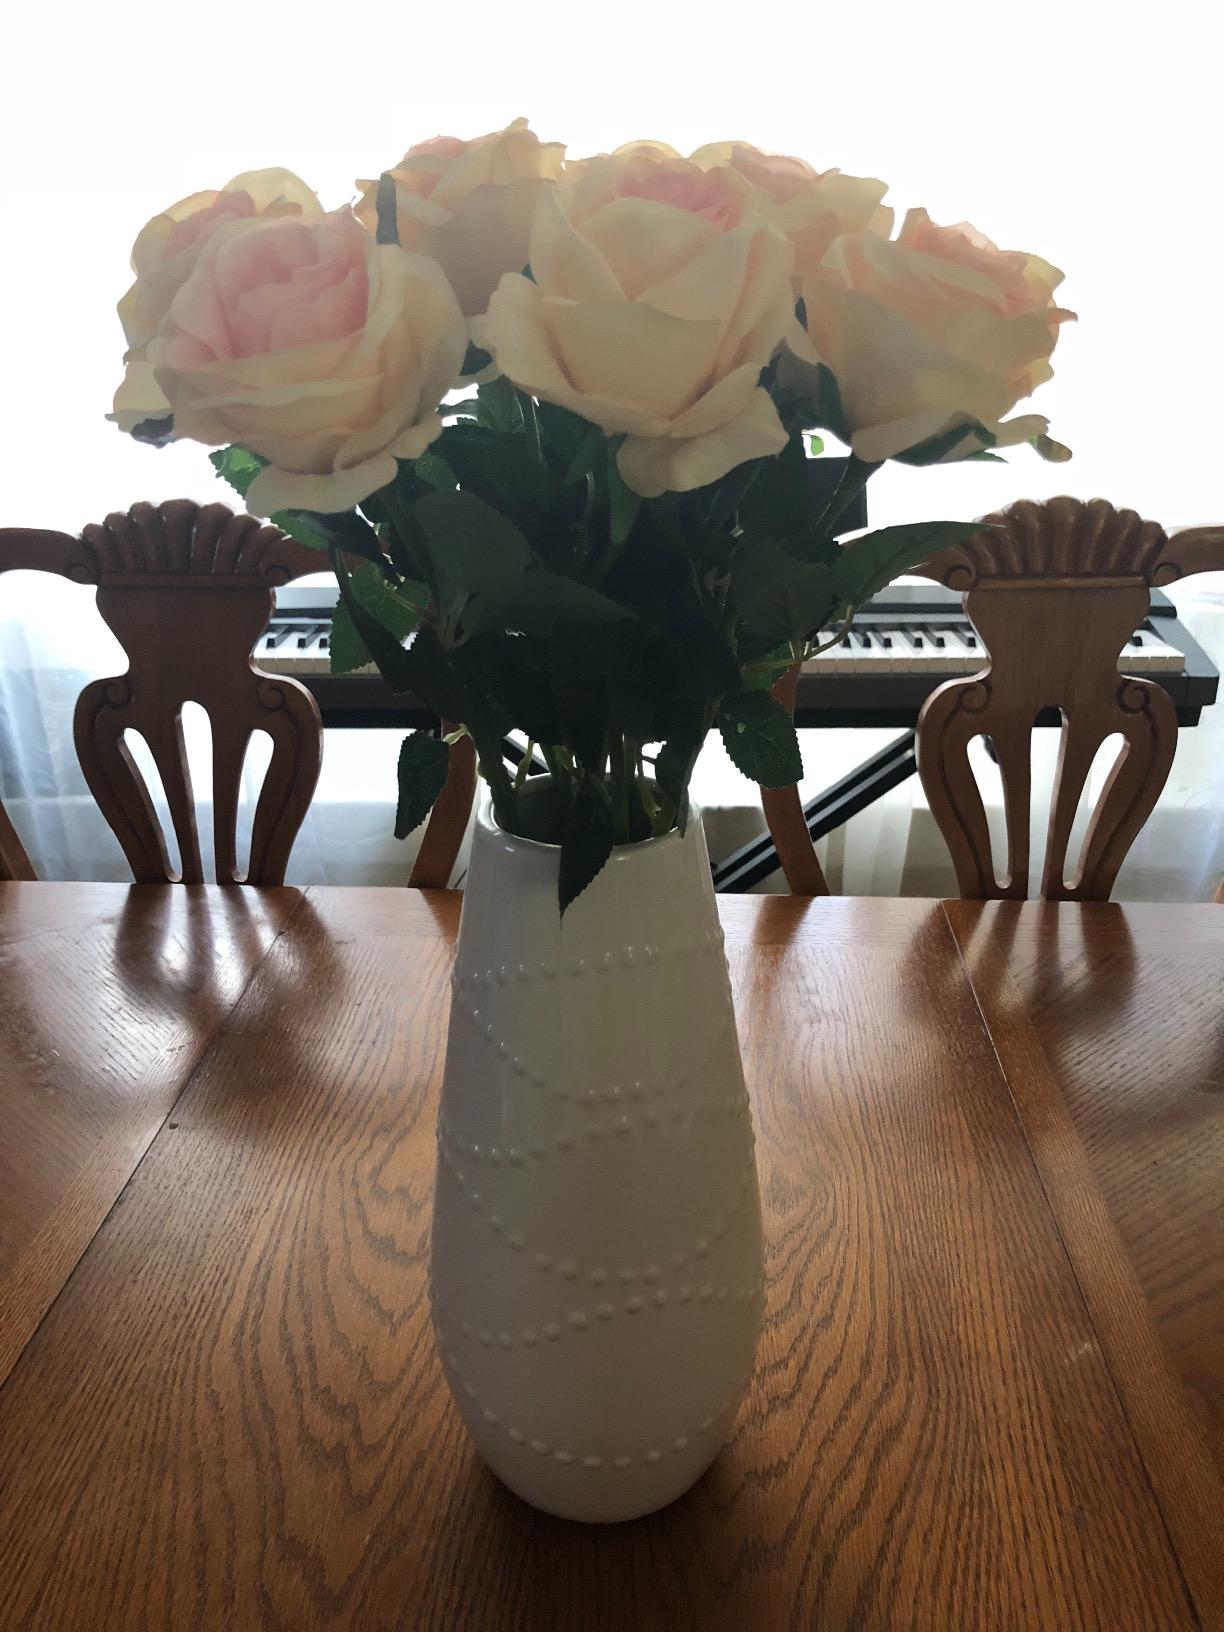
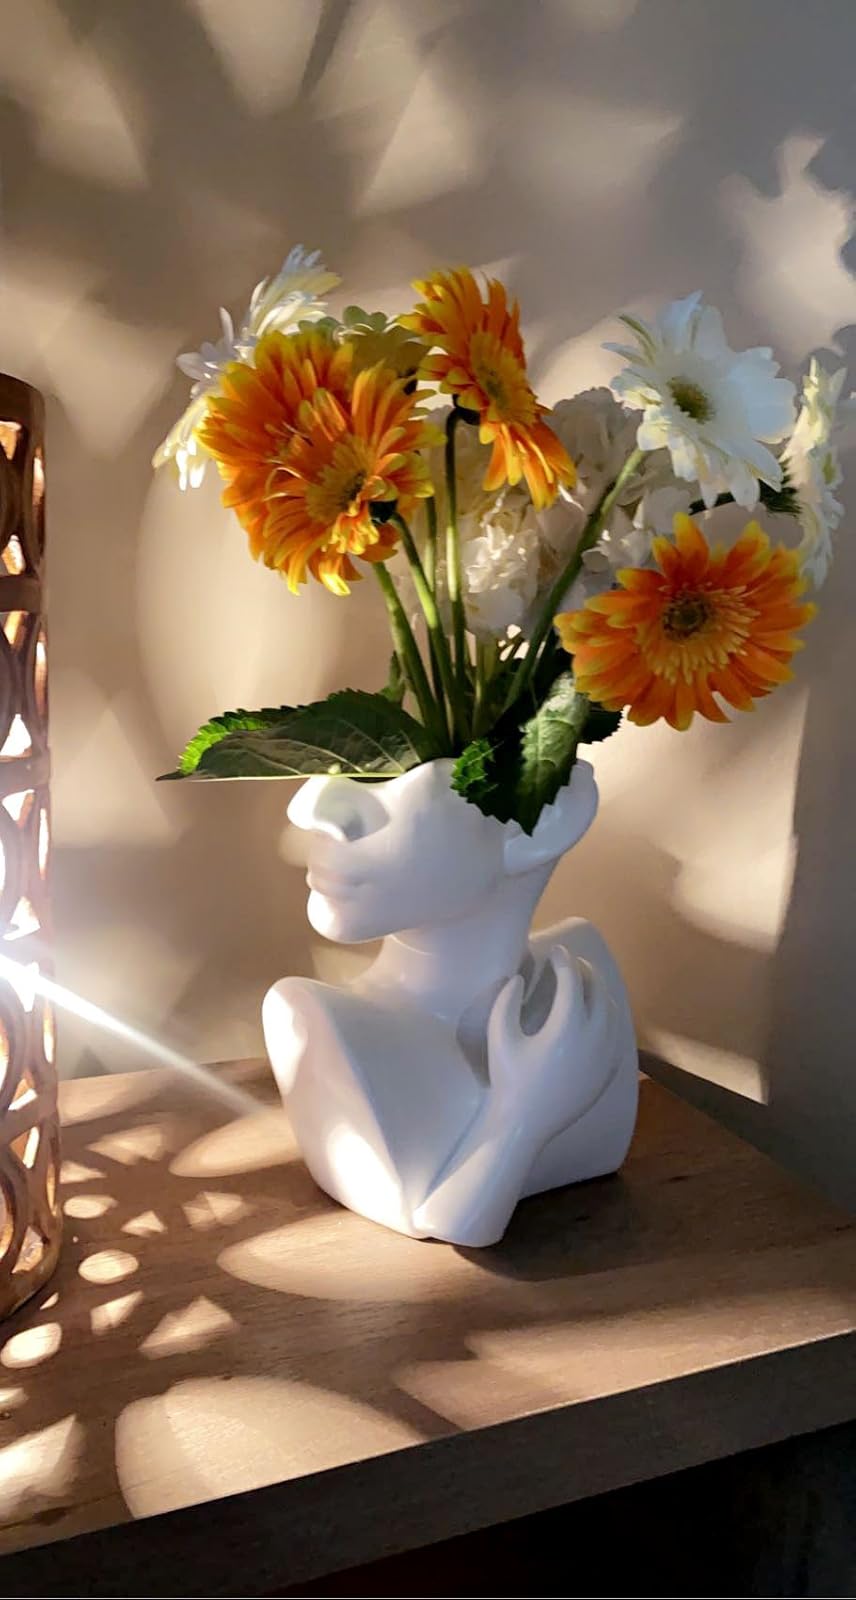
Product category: vase
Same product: no